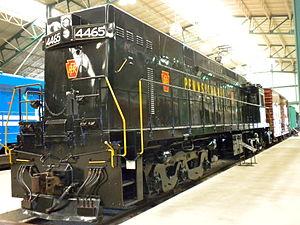
Le Pennsylvania Railroad est une ancienne compagnie de chemin de fer américaine créée en 1846 et disparue en 1968 du fait de sa fusion avec la société Penn Central Transportation. Connue aux États-Unis sous le diminutif de « Pennsy », la société avait son siège à Philadelphie, en Pennsylvanie. Le logo de la compagnie était une clef de voûte à fond rouge brillant à bords gris argent contenant les lettres PRR entrelacées de couleur grise également.